Sousaphone

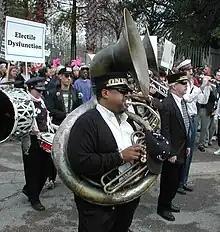
"Jazz Funeral for Democracy" event in New Orleans

Most sousaphones are manufactured from sheet brass, usually yellow or silver, with silver, lacquer, and gold plating options, much like many brass instruments. However, the sousaphone (uniquely) is also commonly seen manufactured from fiberglass, due to its lower cost, greater durability, and significantly lighter weight.